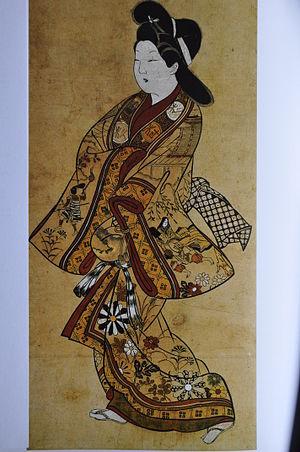
Grande bijin en promenade. Format kakemono-e, sumizuri-e enrichie de couleurs appliquées à la main. La richesse des couleurs utilisées et l'utilisation de gofun - par rapport aux estampes dépouillées de l'époque - a longtemps fait croire qu'il s'agissait d'une peinture. Les caractères ""Jihei"" figurent dans les motifs, comme le faisait Sugimura Jihei. Cette estampe se trouve à The Art Institute, à Chicago."
Les principales écoles ukiyo-e, cette forme picturale japonaise qui s'étend du XVIIᵉ siècle au XXᵉ siècle, ont irrigué l'évolution stylistique et technique de l’ukiyo-e pendant toute cette période. Ces écoles, fondées par un maître et poursuivies par son élève le plus talentueux et ses successeurs, se sont succédé ou ont cohabité, chacune se distinguant des autres par des apports touchant au style ou à la technique.
Sugimura Jihei, actif de 1681 à 1698 et généralement désigné sous le nom de Sugimura, ou parfois sous celui de Jihei, est un artiste japonais d'estampes ukiyo-e, qui vécut au XVIIᵉ siècle.